1880 Democratic National Convention

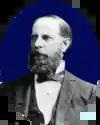
Nominees Hancock and English

The 1880 Democratic National Convention was held June 22 to 24, 1880, at the Music Hall in Cincinnati, Ohio, and nominated Winfield S. Hancock of Pennsylvania for president and William H. English of Indiana for vice president in the United States presidential election of 1880.